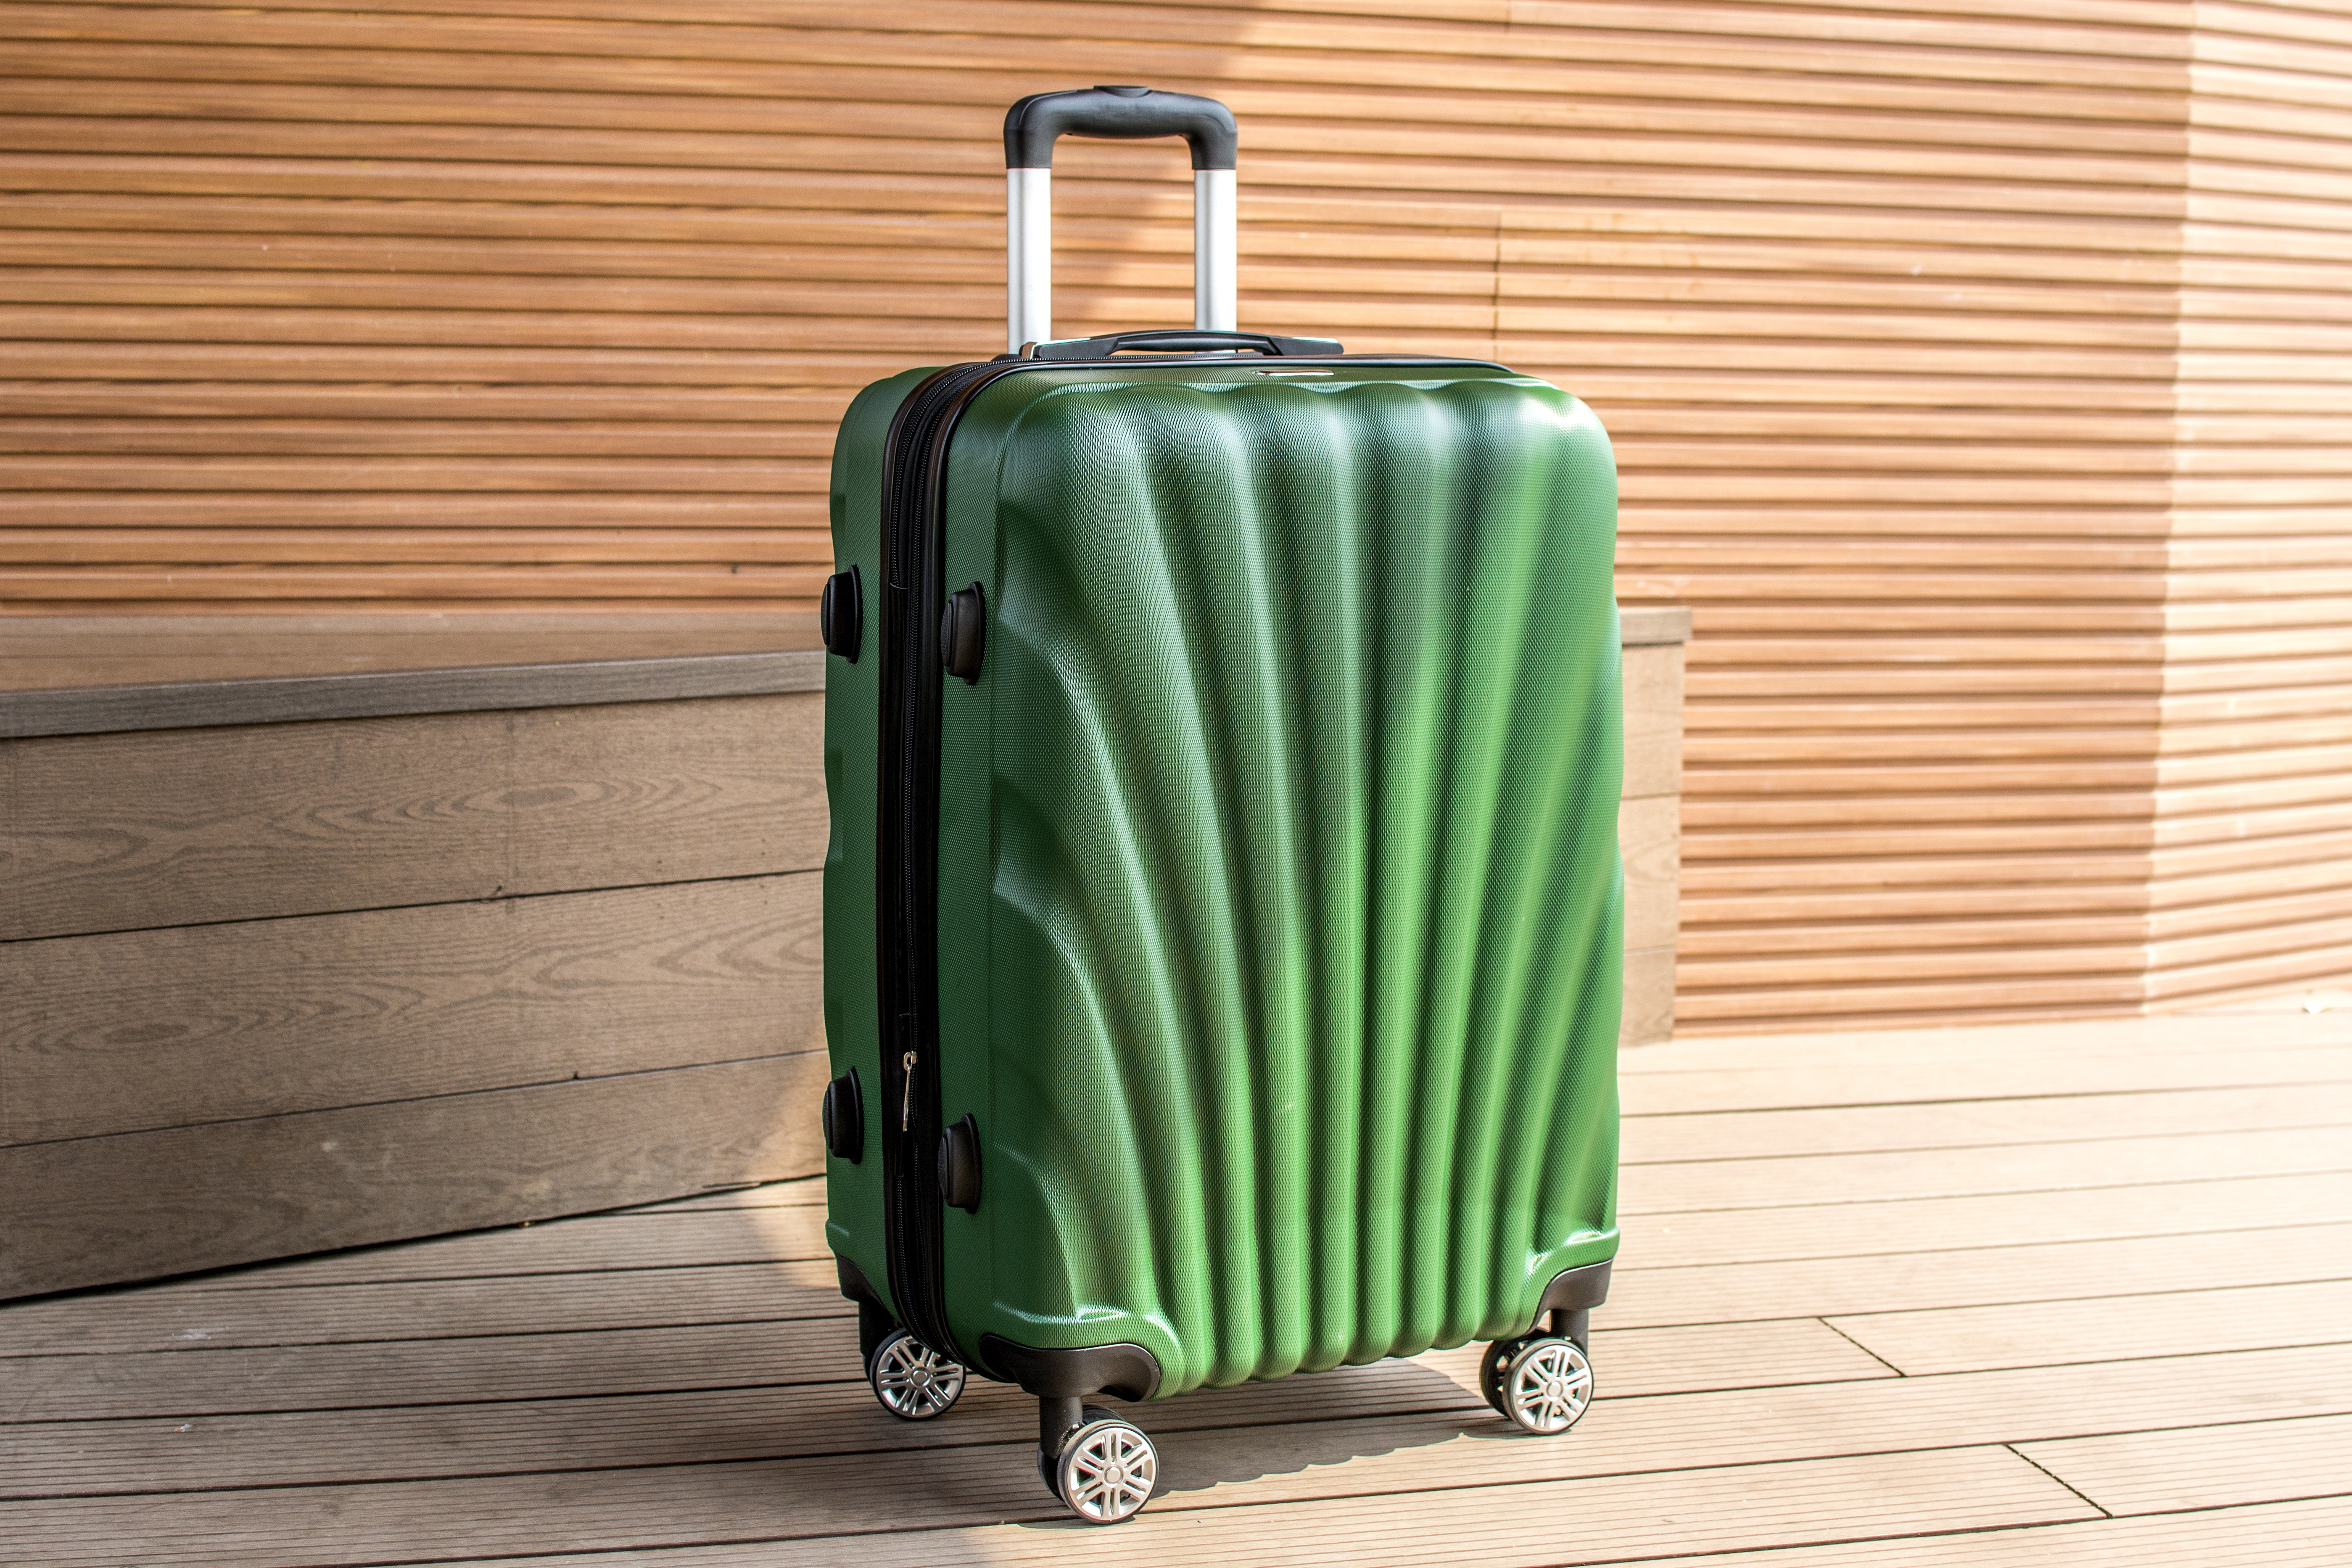
outdoor, green, bag, product, case, suitcase, baggage, luggage bags, hand luggage, luggage on wheels